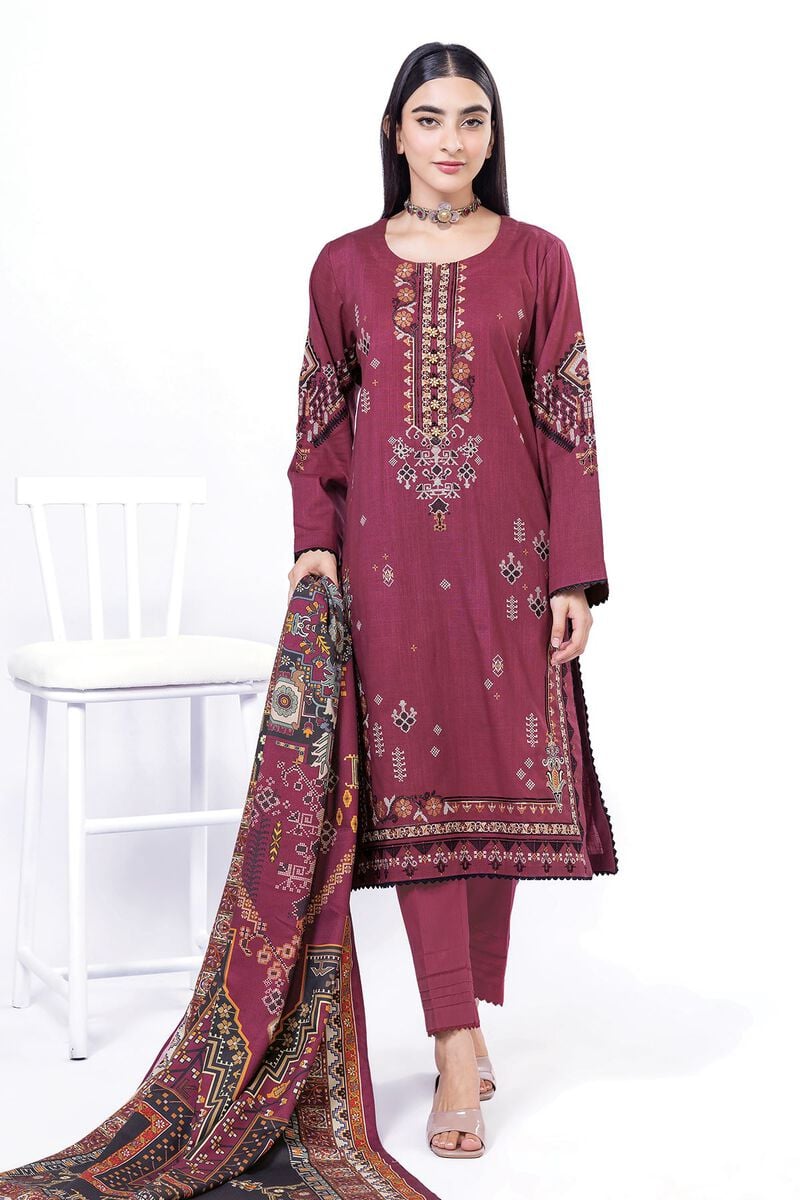
burgundy multi embroidered cotton suit